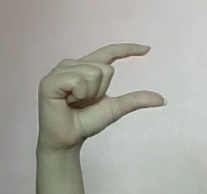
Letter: dal